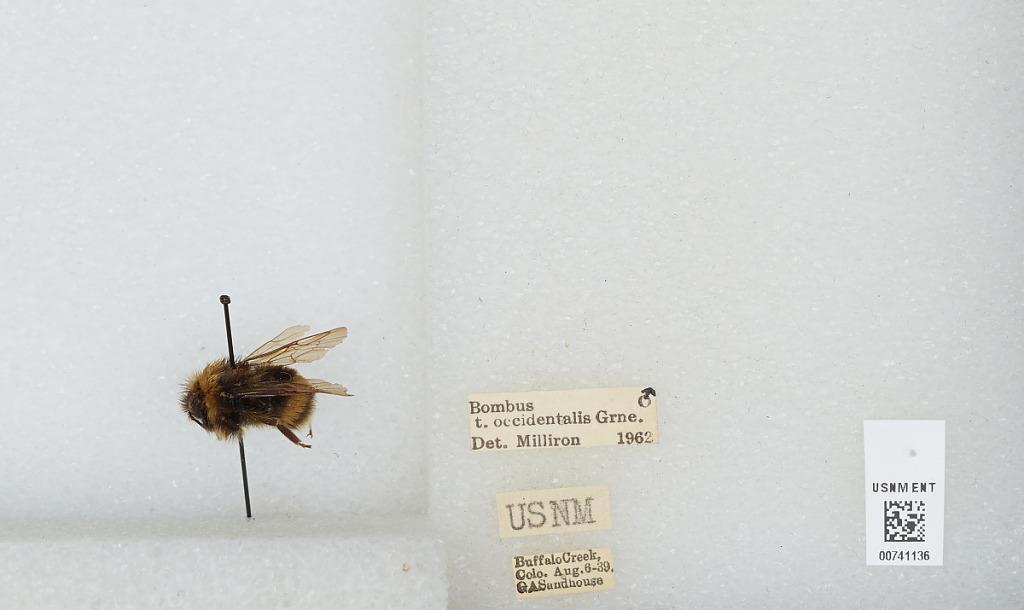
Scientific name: Bombus (Bombus) occidentalis Greene
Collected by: G. Sandhouse
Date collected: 1939-8-6
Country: United States
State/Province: Colorado
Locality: Buffalo Creek
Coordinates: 39.3864, -105.27
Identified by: Milliron